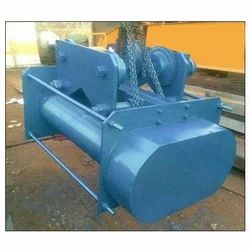
Label: Wire_Rope_Hoist